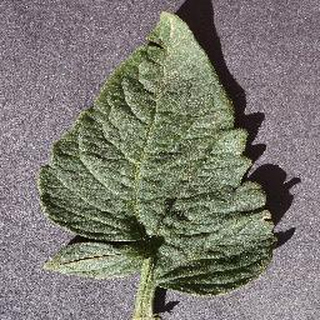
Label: healthy_tomato